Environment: real
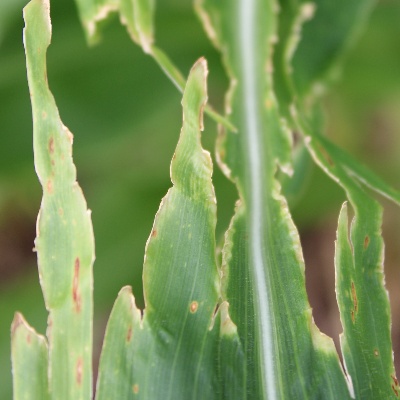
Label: fall_armyworm